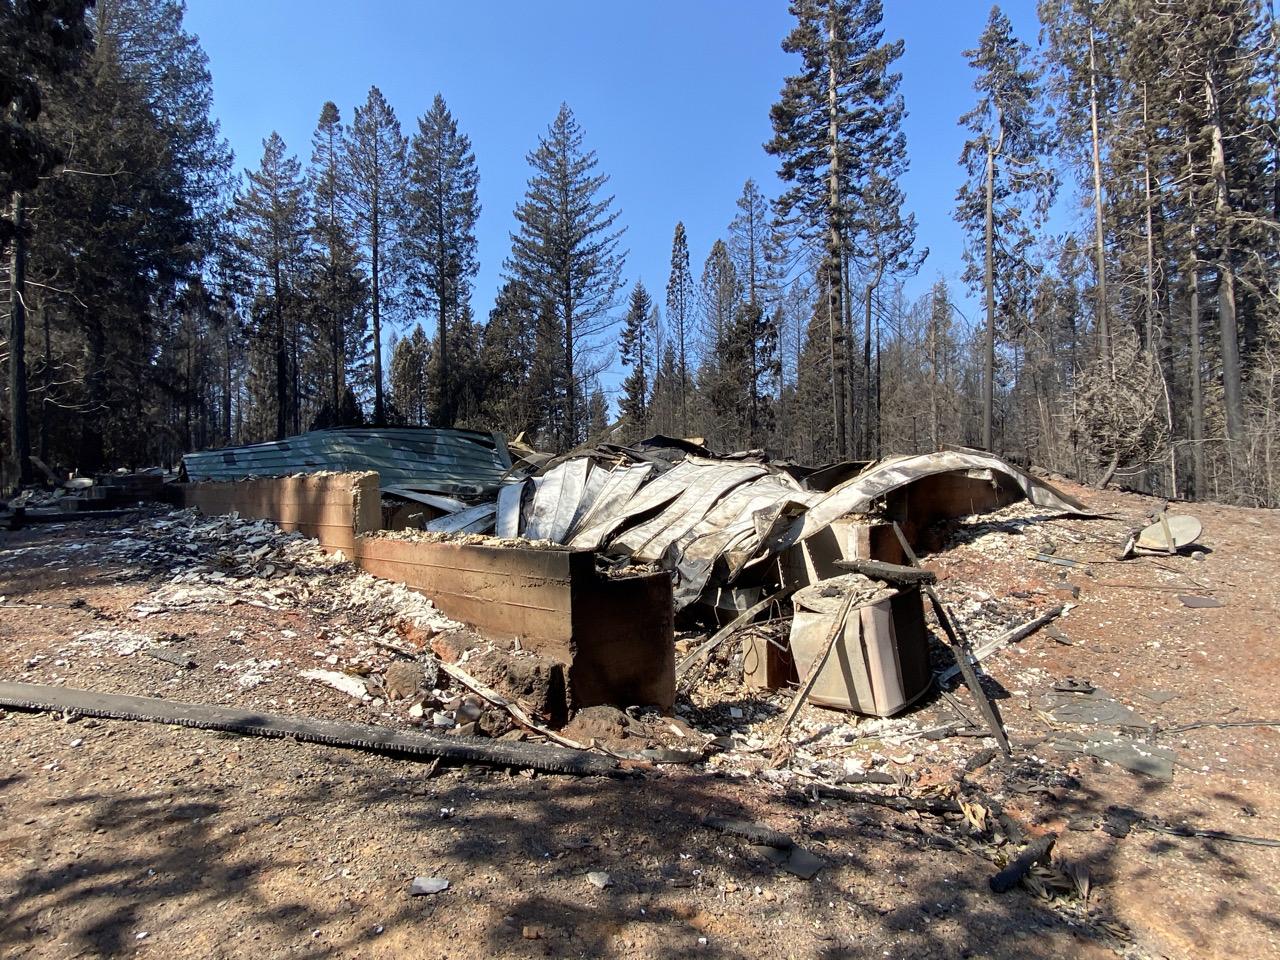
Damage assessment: destroyed